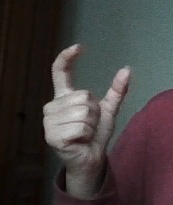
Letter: nun